Iggy Arbuckle

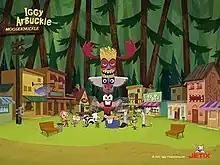
The main cast of the show: (Clockwise from top) The Great Bamzeani, Robear, Catfish Stu, Robert, Jiggers, Iggy Arbuckle, Spiff, Zoop and Kira. (Background) Mooseknuckle.

Iggy Arbuckle is an animated sitcom created by Guy Vasilovich, which aired on Teletoon in Canada from June 29 to October 10, 2007. Based on a comic strip from National Geographic Kids, the series follows the adventures of the titular character Iggy Arbuckle, a pig who happens to be a forest ranger, known in the series as a "Pig Ranger", and his best friend, a beaver named Jiggers. The plot involves Iggy's attempts to protect the environmental structure of the Kookamunga National Park, a fictional national park that takes place in a world of anthropomorphic animals. The series was produced by Blueprint Entertainment, in association with C.O.R.E. Toons and National Geographic Kids. Worldwide, it was distributed by Oasis International, and is now distributed by Hasbro Entertainment after they bought Entertainment One's library.